Reply Corporation

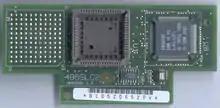
An example of the IBM processor complex, competing technology to the TurboBoard

Also in that month, Reply released their first Micro Channel expansion card, the Token Ring Adapter/A, as well as their next generation of 32-bit Micro Channel machines with TurboProcessor, the Model 32. The most-expensive computer in this line, featuring an i486 clocked at 33 MHz, sold for $12,895 ($ in ). A comparably equipped PS/2, the Model 90 XP, sold for $16,695 ($ in ) simultaneously. Like the Reply Model 32, the PS/2 Model 95 XP featured an upgradable processor slot, which IBM termed the "processor complex". Unlike with Reply's TurboComplex, IBM forbade the buyer from upgrading their own computer, requiring an authorized service personnel to perform the upgrade for a fee. The Reply Model 32 also supported industry-standard SIMMs for RAM, whereas IBM used proprietary RAM modules for their PS/2 Model 95.